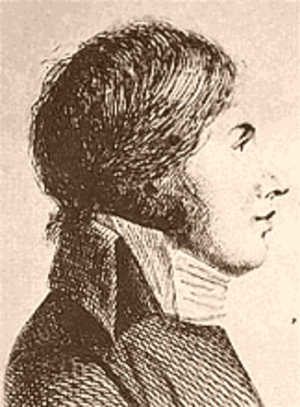
Hippolyte-Victor Collet-Descotils
Hippolyte-Victor Collet-Descotils var en fransk kemiker. Han studerede ved École des Mines de Paris og var elev og ven af Louis-Nicolas Vauquelin.